Waiau River (Southland)

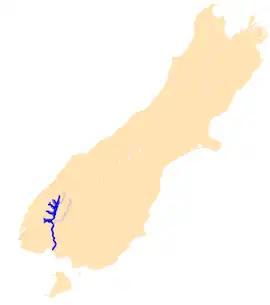
The Waiau River system

The Waiau River is the largest river system in the southwestern corner of the South Island. It has its sources in the Eglinton and Clinton Rivers, both of which are major inflows to Lake Te Anau, one of the two large lakes formed from glaciation which are part of the Waiau's system. Other rivers to flow into Te Anau include the Glaisnock River, Wapiti, Doon, and Upukerora Rivers, as well as numerous burns, of which the largest are the Junction, Woodrow, Ettrick, Snag, and Mackenzie Burns.